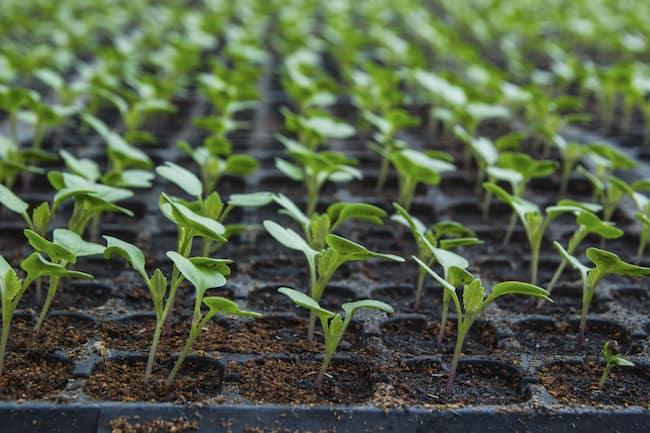
Shamba kubwa la kisasa la mboga mboga zimepandwa ndani ya matuta ya kisasa, katika majani yake mawili yaliyochanua, yamestawi na kuonesha ya kwamba, udongo ni mzuri, na una rutuba ya kutosha.